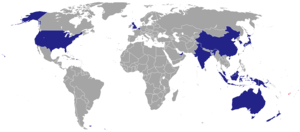
Ceci est une liste des représentations diplomatiques des Fidji.